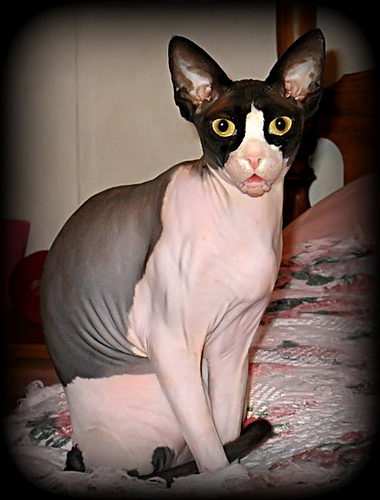
Animal: cat
Breed: Sphynx